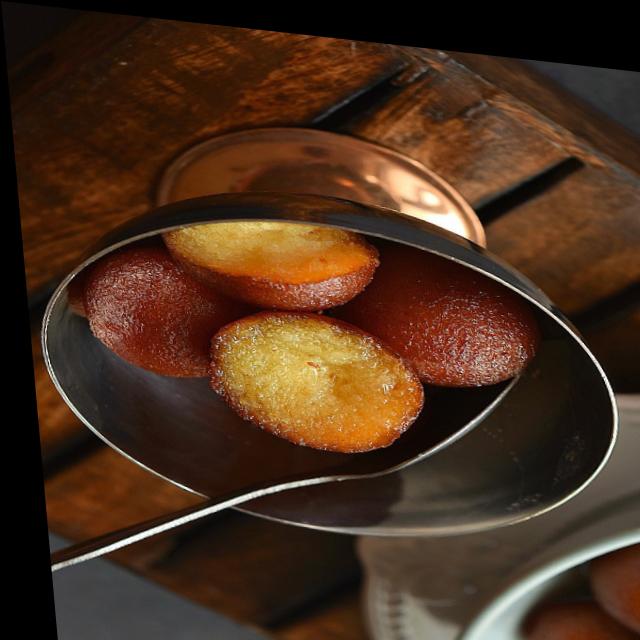
Dish: gulab_jamun